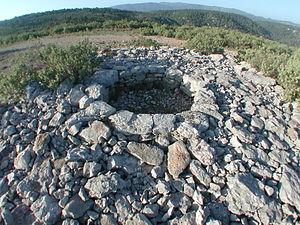
Salernes (Var) tholos de la Lauve
Une tholos est, dans l'architecture de la Grèce antique, un édifice de plan circulaire à destination religieuse ou funéraire.
Cet article présente les sites mégalithiques du Var, en France.
La tholos de la Lauve est une tombe en blocs située à 365 m d'altitude, à l'extrémité du plateau de la Lauve, sur la commune de Salernes, dans le département du Var en France. C'est un monument unique par son genre en Provence.